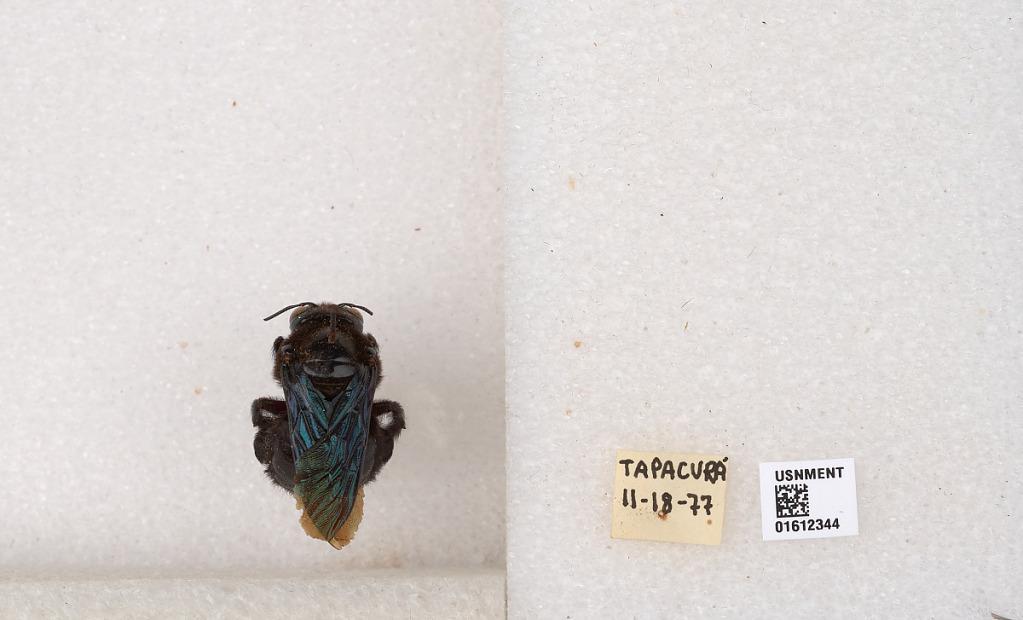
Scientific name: Xylocopa
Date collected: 1977-11-18
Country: Brazil
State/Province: Pernambuco
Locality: Tapacura